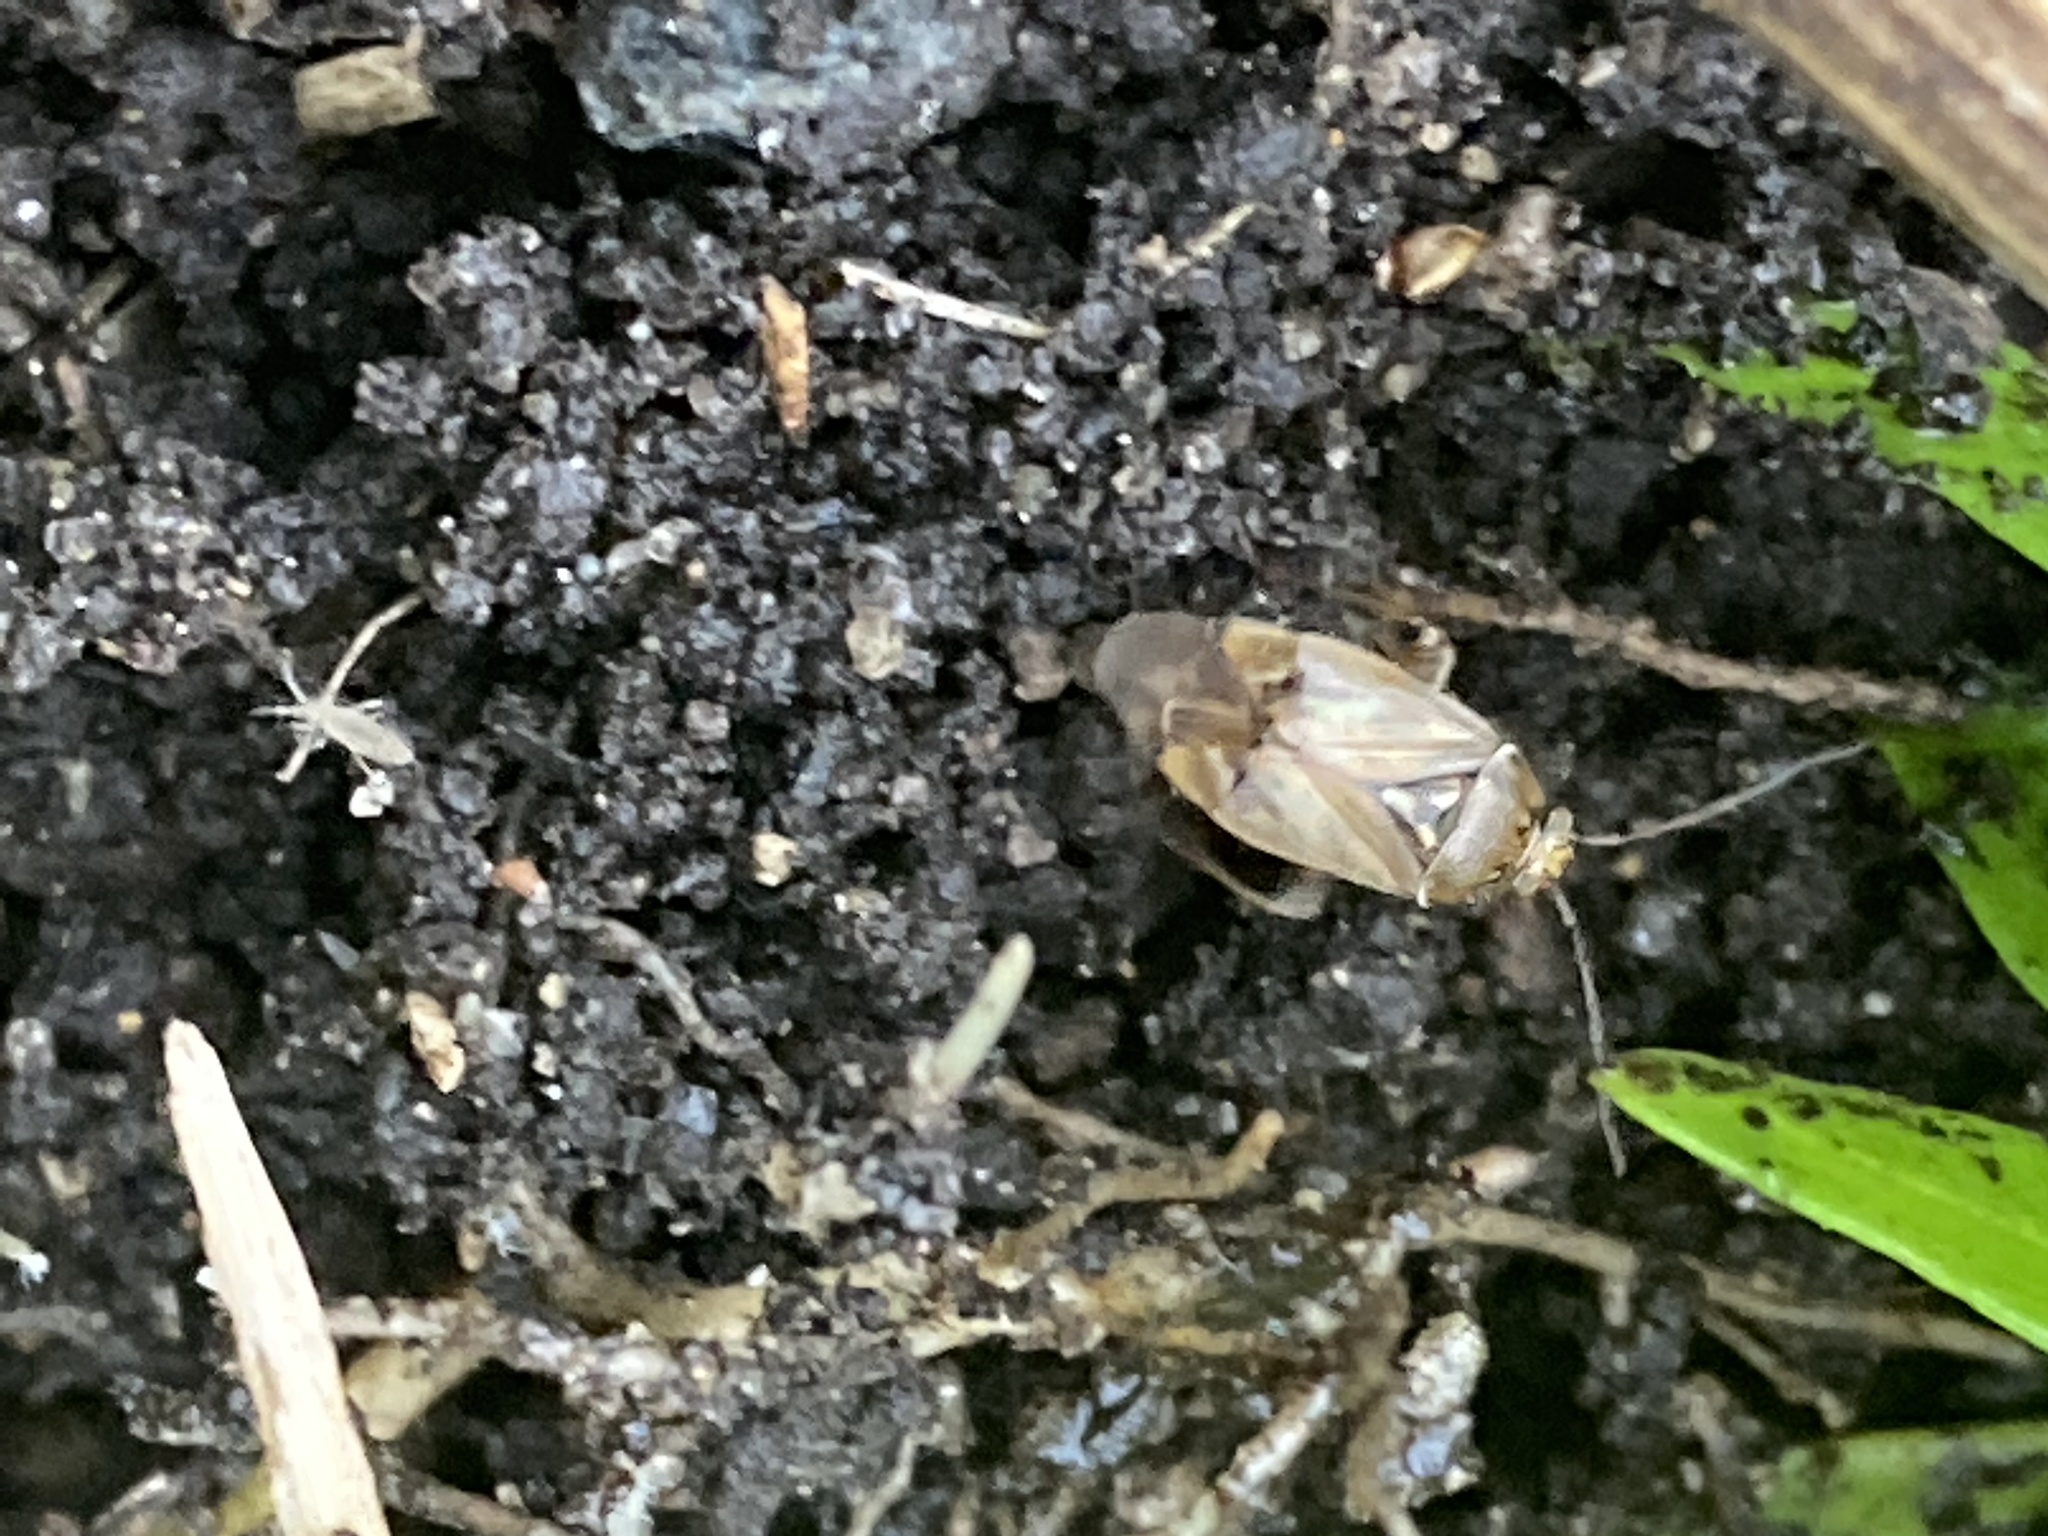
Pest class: lygus_bug